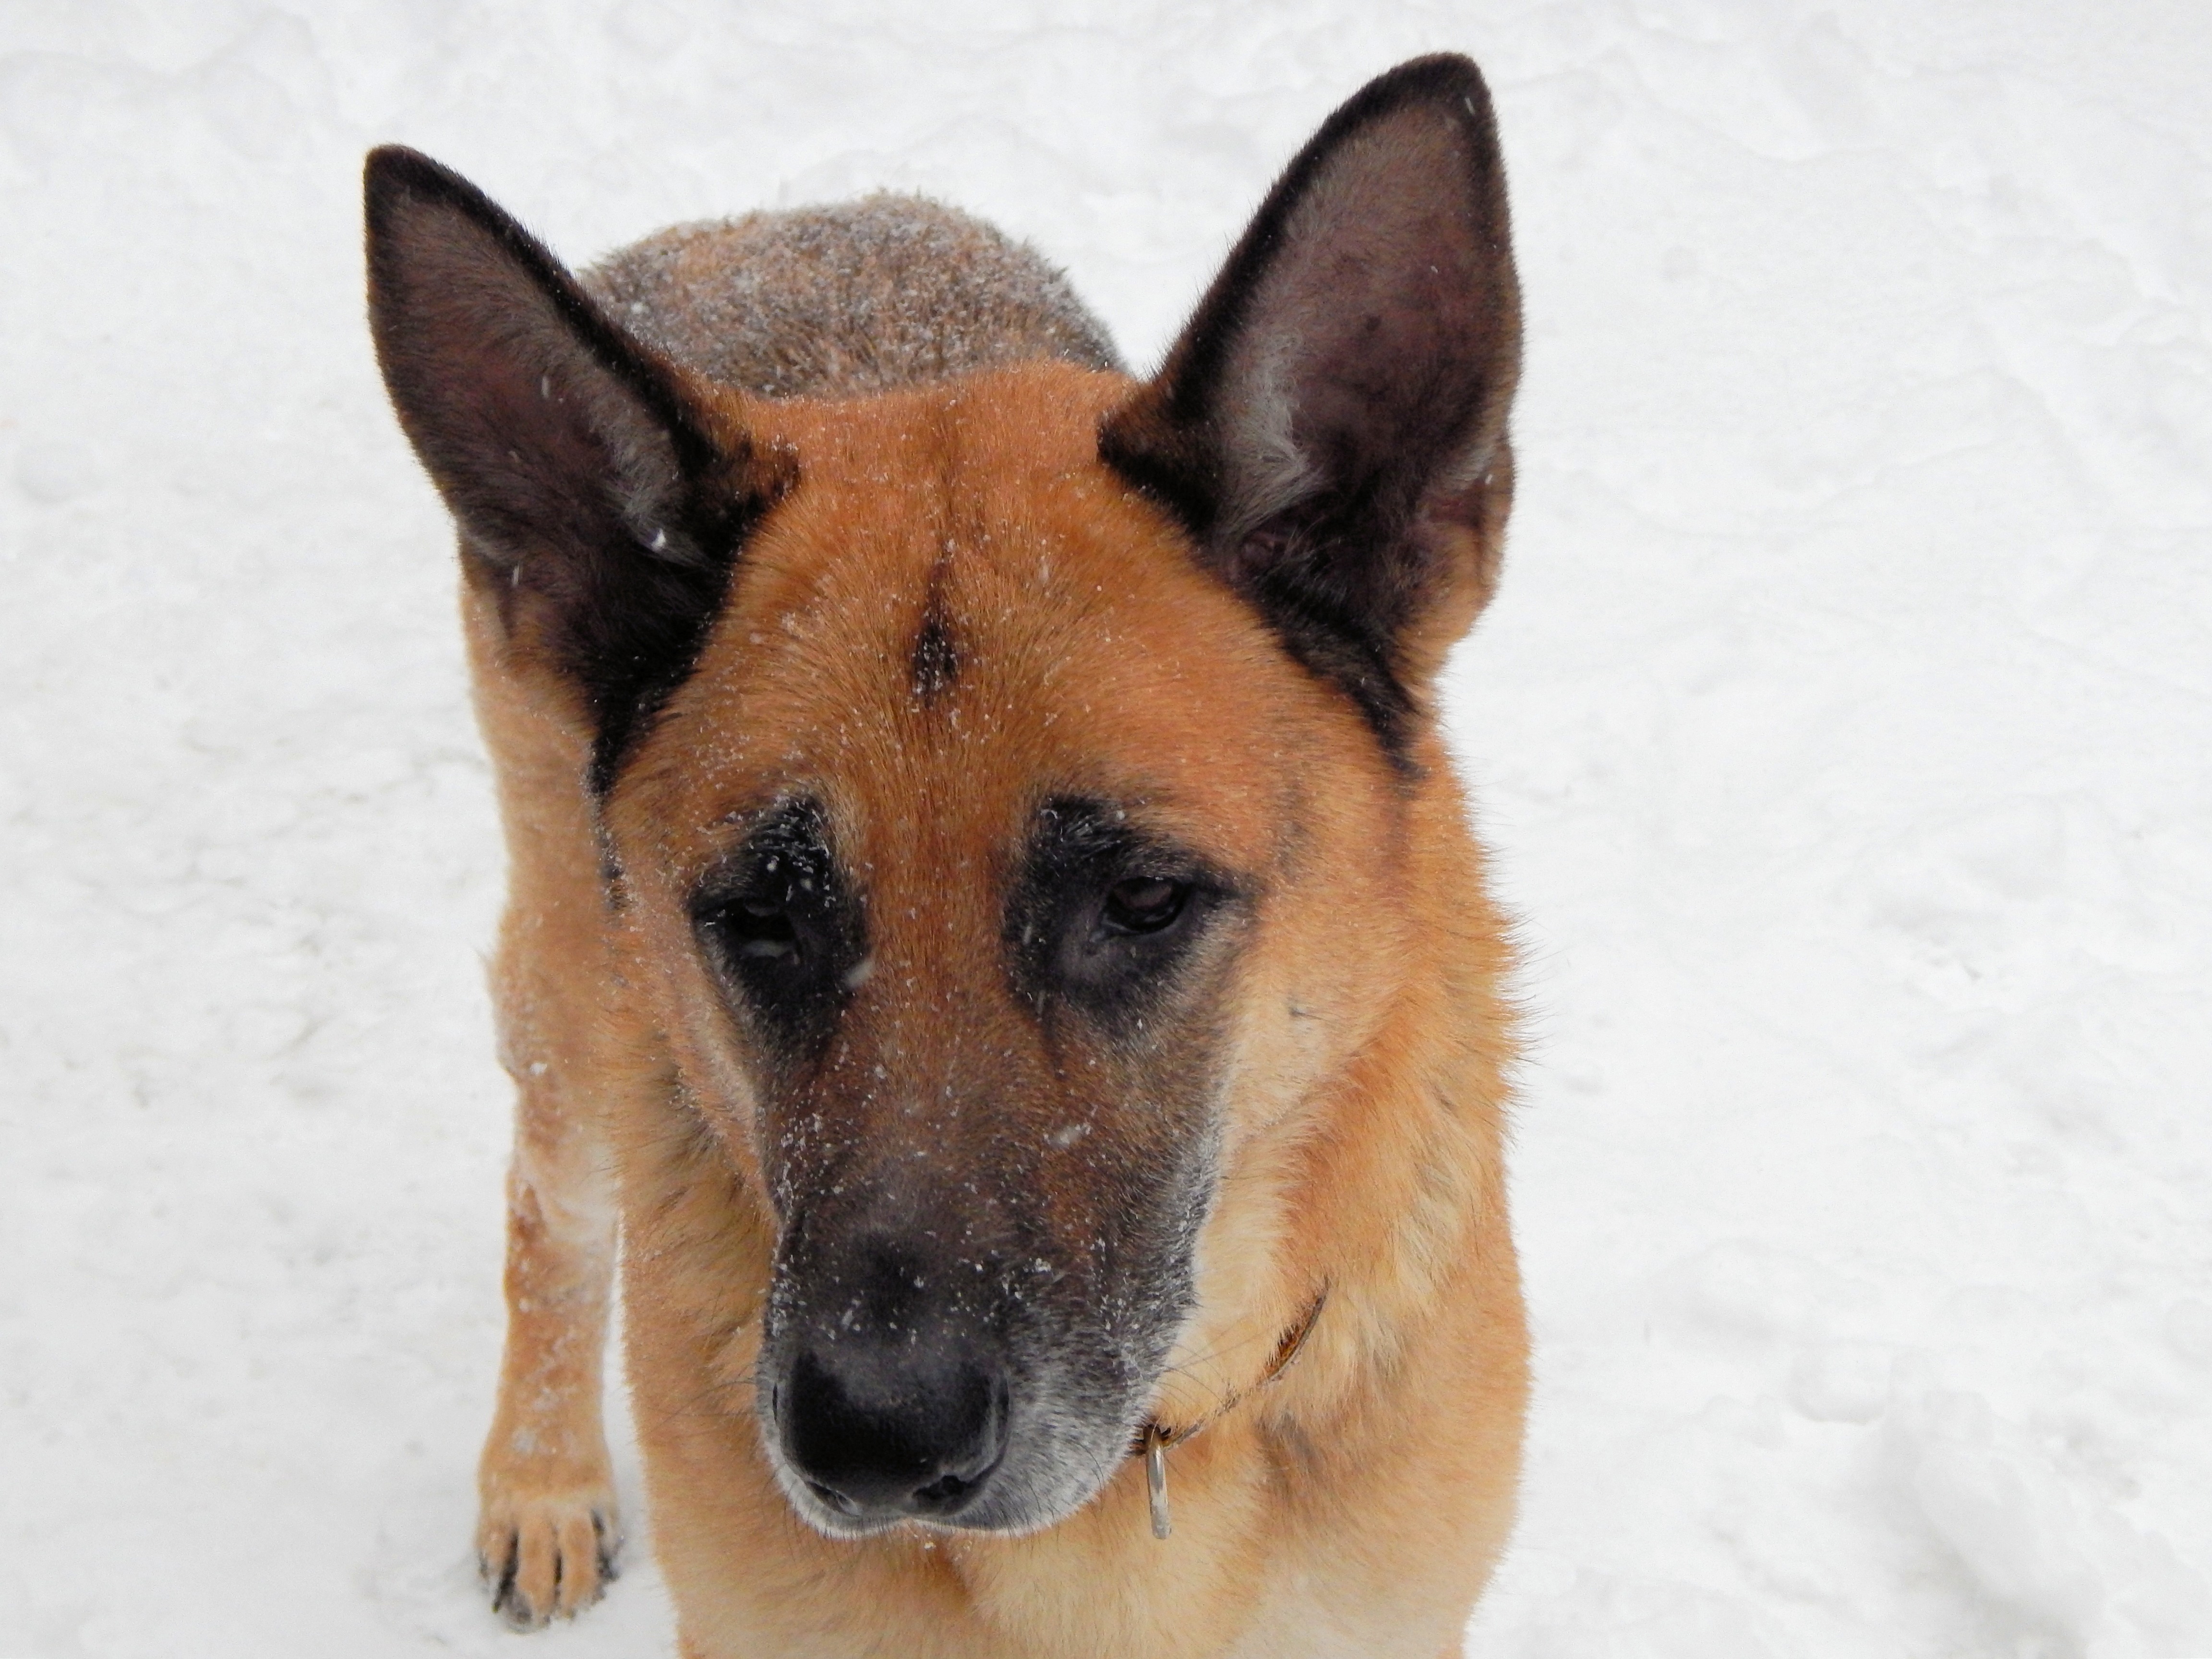
nature, snow, dog, animal, canine, male, pet, mammal, majestic, german shepherd, close up, outside, vertebrate, dog breed, korean jindo dog, shikoku, dingo, dog like mammal, saarloos wolfdog, wolfdog, czechoslovakian wolfdog, dog breed group, greenland dog, dog crossbreeds, finnish spitz, german shepherd dog, carolina dog, german police dog